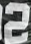
Number: 2